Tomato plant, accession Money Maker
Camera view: tilt-top (135 deg); turntable rotation: 240 degrees
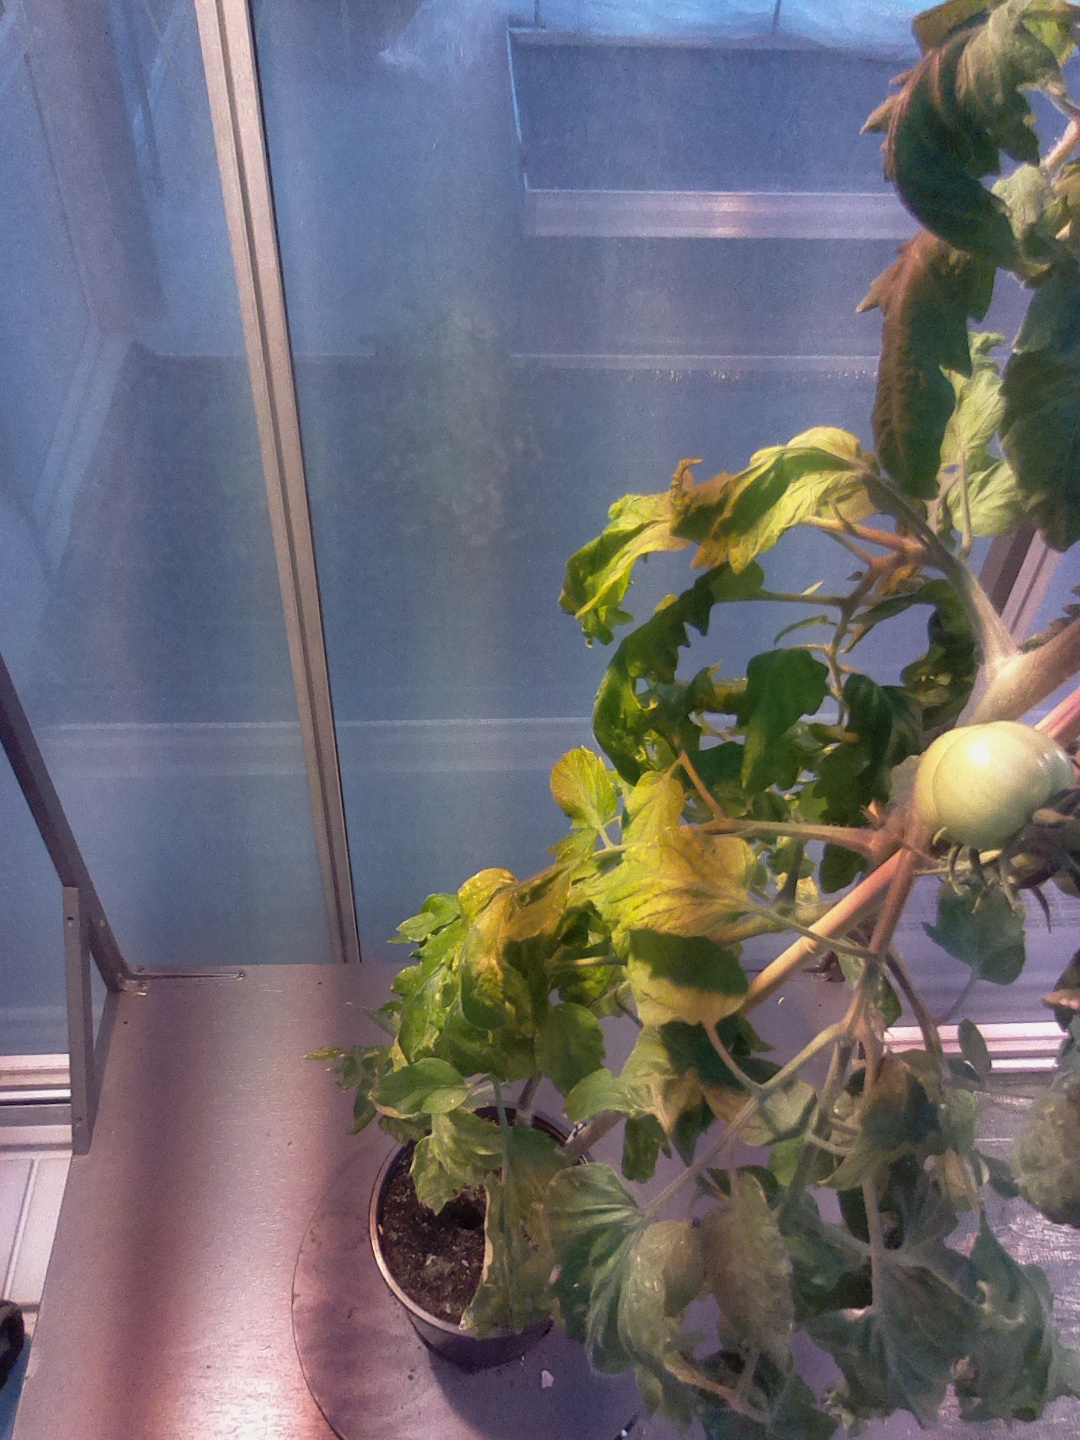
BBCH growth stage 76: 60%-70% of final fruit size